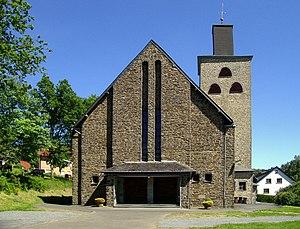
Kausen est une municipalité allemande située dans le land de Rhénanie-Palatinat et l'arrondissement d'Altenkirchen.